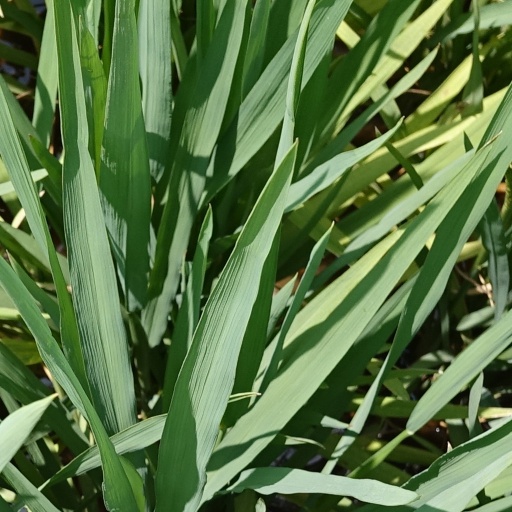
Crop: rice